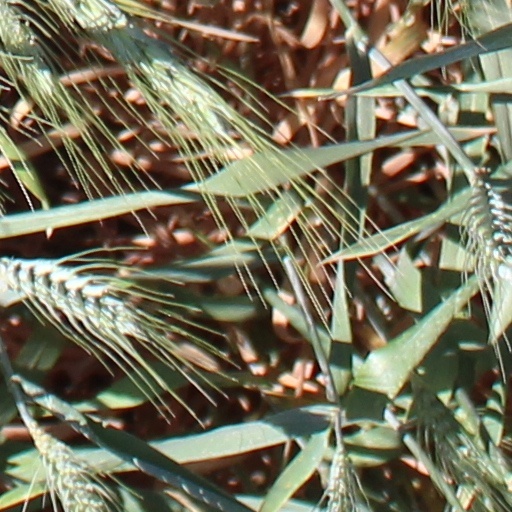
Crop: wheat